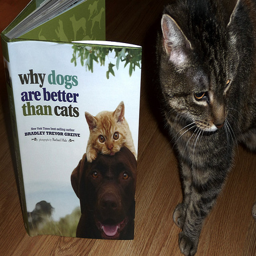
A cat next to a book about why dogs are better than cats
A tiger cat standing next to an open book.
A cat is standing with a book that says dogs are better than cats.
Cat by a book titled "Why Dogs Are Better Than Cats"
A cat standing next to a book about cats and dogs.